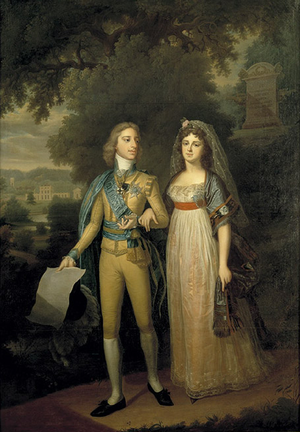
Frédérique Dorothée Wilhelmine de Bade, née le 12 mars 1781 à Karlsruhe et décédée le 25 septembre 1826 à Lausanne, reine consort de Suède-Finlande de 1797 à 1809, épouse du roi Gustave IV Adolphe de Suède.